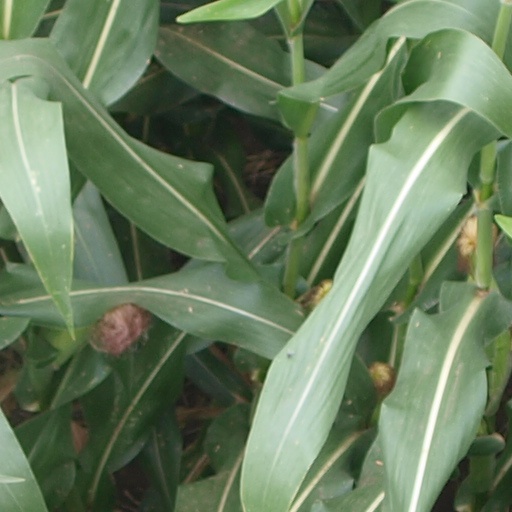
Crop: maize; corn